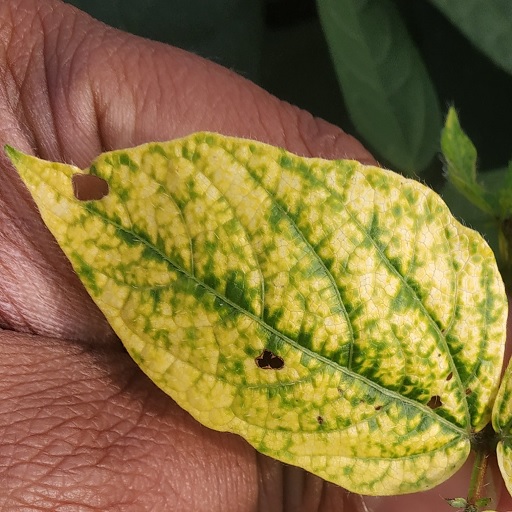
Label: Yellow Mosaic